Minoan snake goddess figurines

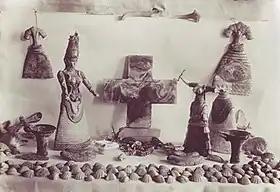
Evans' reconstruction of the "Snake Goddess Shrine": Objects from the Temple Repositories at Knossos, including the two figures, soon after discovery in 1903.

Another figurine now in Berlin, made of bronze, has on her head what may be three snakes, or just tresses of hair. She seems to be a priestess or worshipper rather than a deity, as she is stooped slightly forward, and making the Minoan worship gesture of a facepalm with one hand and the other brought up to the chest or, in this case, the throat. The one breast visible has a prominent nipple, so is presumably intended to be bare. This is probably Late Minoan I, rather later than the Knossos figures.